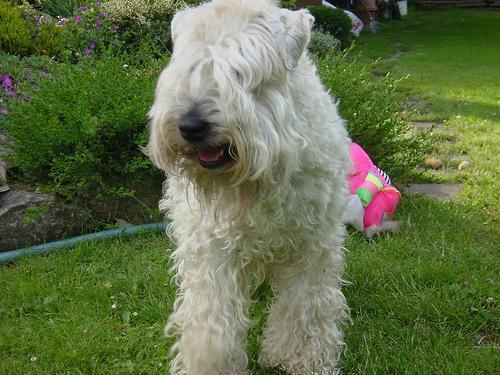
wheaten terrier